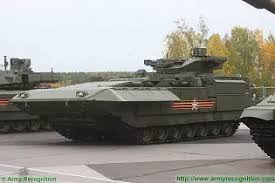
Label: BMP-T15